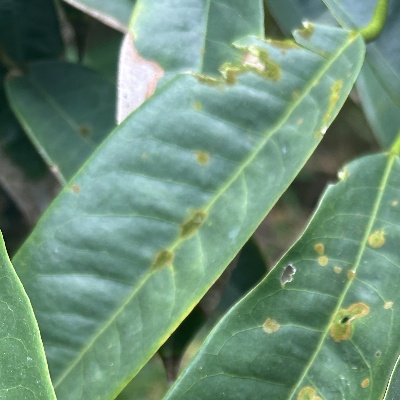
Label: Leaf_Algal